Ende Gelände

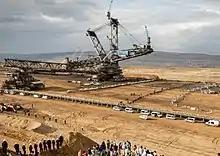
Ende Gelände 2017 police line and line of activists, in the background a stopped coal bucket-wheel excavator of RWE

Ende Gelände was founded by a broad alliance of anti-coal groups, grassroots climate action groups, large environmental organizations, left-wing groups and others. Big organizations like Fridays For Future, Greenpeace and Bund für Umwelt und Naturschutz Deutschland have expressed solidarity with the movement. It has evolved from an alliance into a movement in its own right with the emergence of independent local groups since 2017. In 2020, it has 50 local groups in Germany and nine more throughout Europe (Sweden, Netherlands, Denmark, France, Belgium, Switzerland, Italy, Austria, Czech Republic).